Imperial Roman army

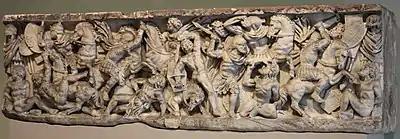
Roman and Celtic cavalry in combat. Roman sarcophagus, Dallas Museum of Art, c. 190 A.D.

During the 2nd century some units with the new names "numerus" ("group") and "vexillatio" ("detachment") appear in the diploma record. Their size is uncertain, but was likely smaller than the regular "alae" and "cohortes", as originally they were probably detachments from the latter, acquiring independent status after long-term separation. As these units are mentioned in diplomas, they were presumably part of the regular auxiliary organisation. But "numeri" was also a generic term used for barbarian units outside the regular "auxilia". (see section 2.4 Irregular units, below).